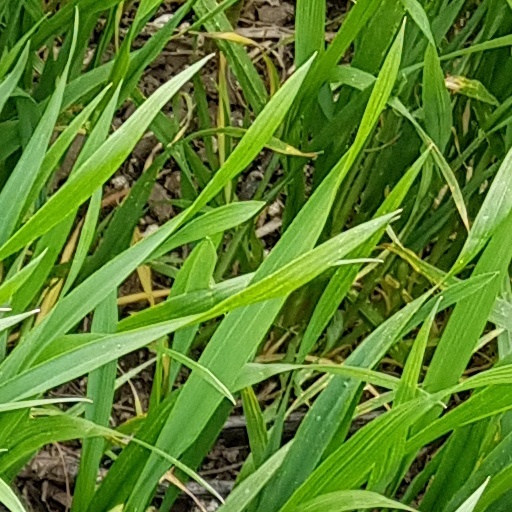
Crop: wheat